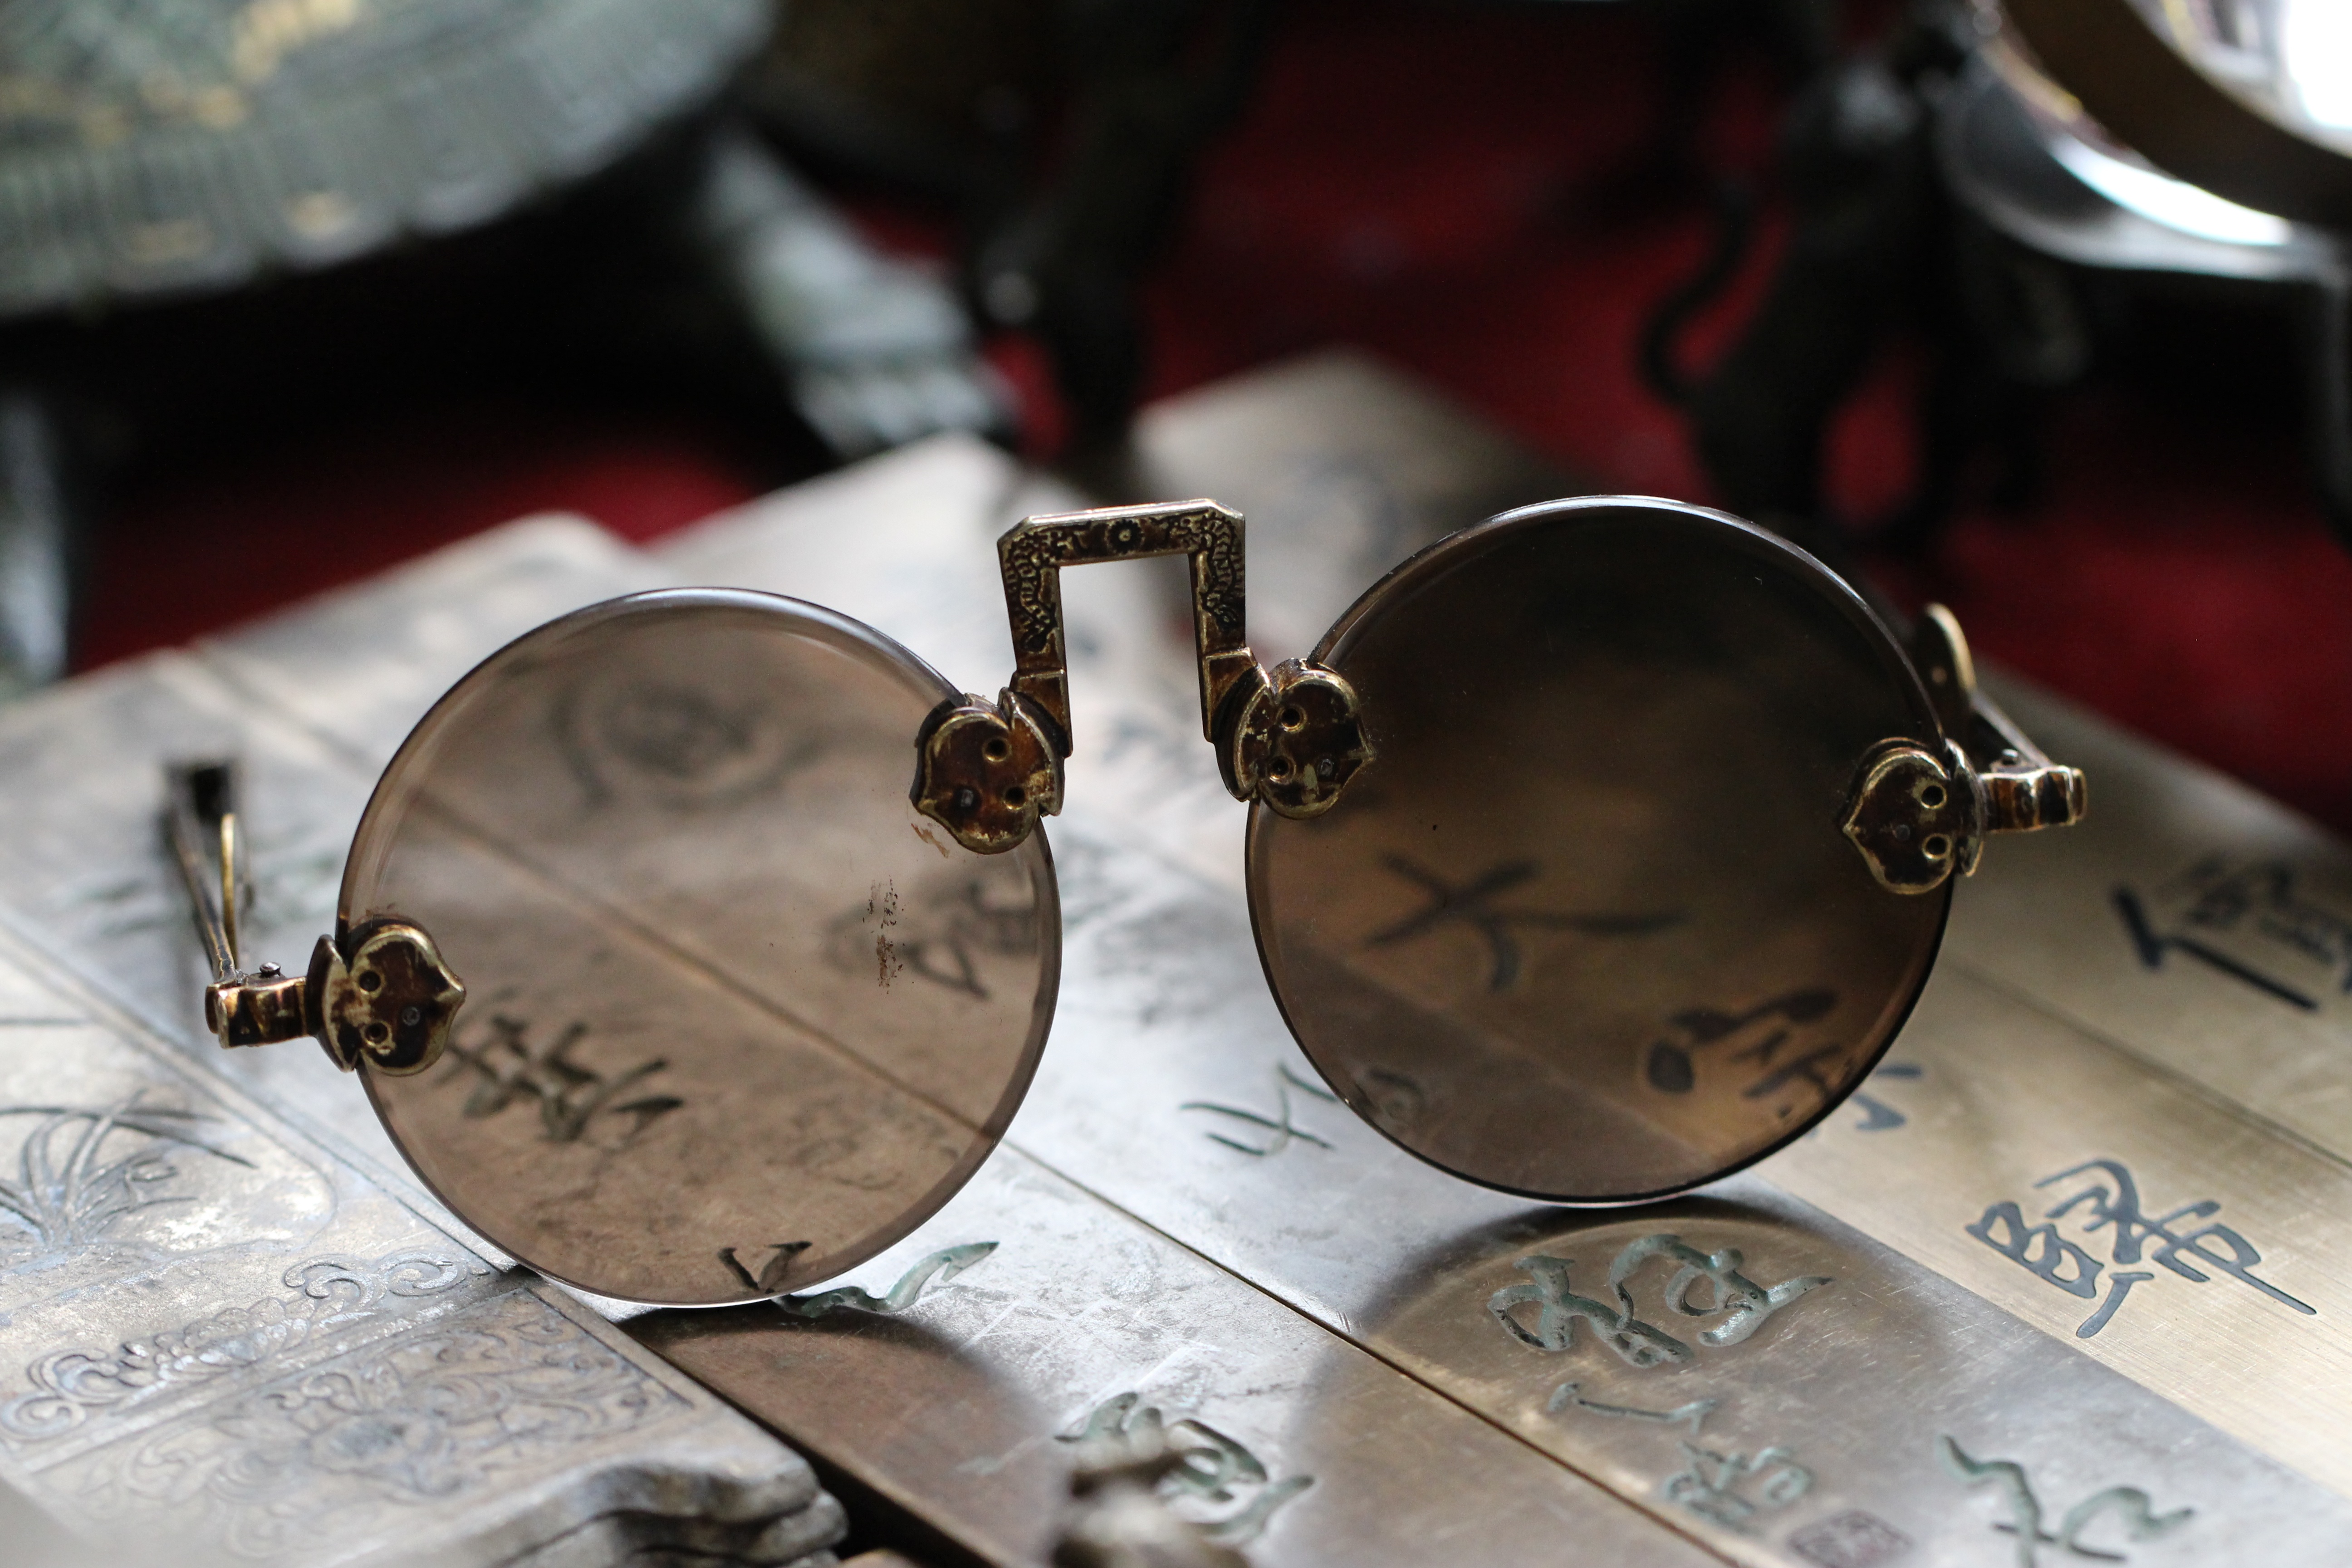
read, antique, glass, old, art, worn, beijing, sunglasses, glasses, eyewear, nostalgic, china, historically, lenses, reading glasses, sehhilfe, round vollrandbrille, fashion accessory, vision care